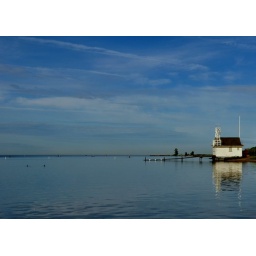
guard house cherry beach - bathed in blue